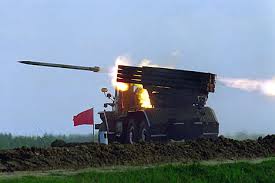
Label: Self Propelled Artillery